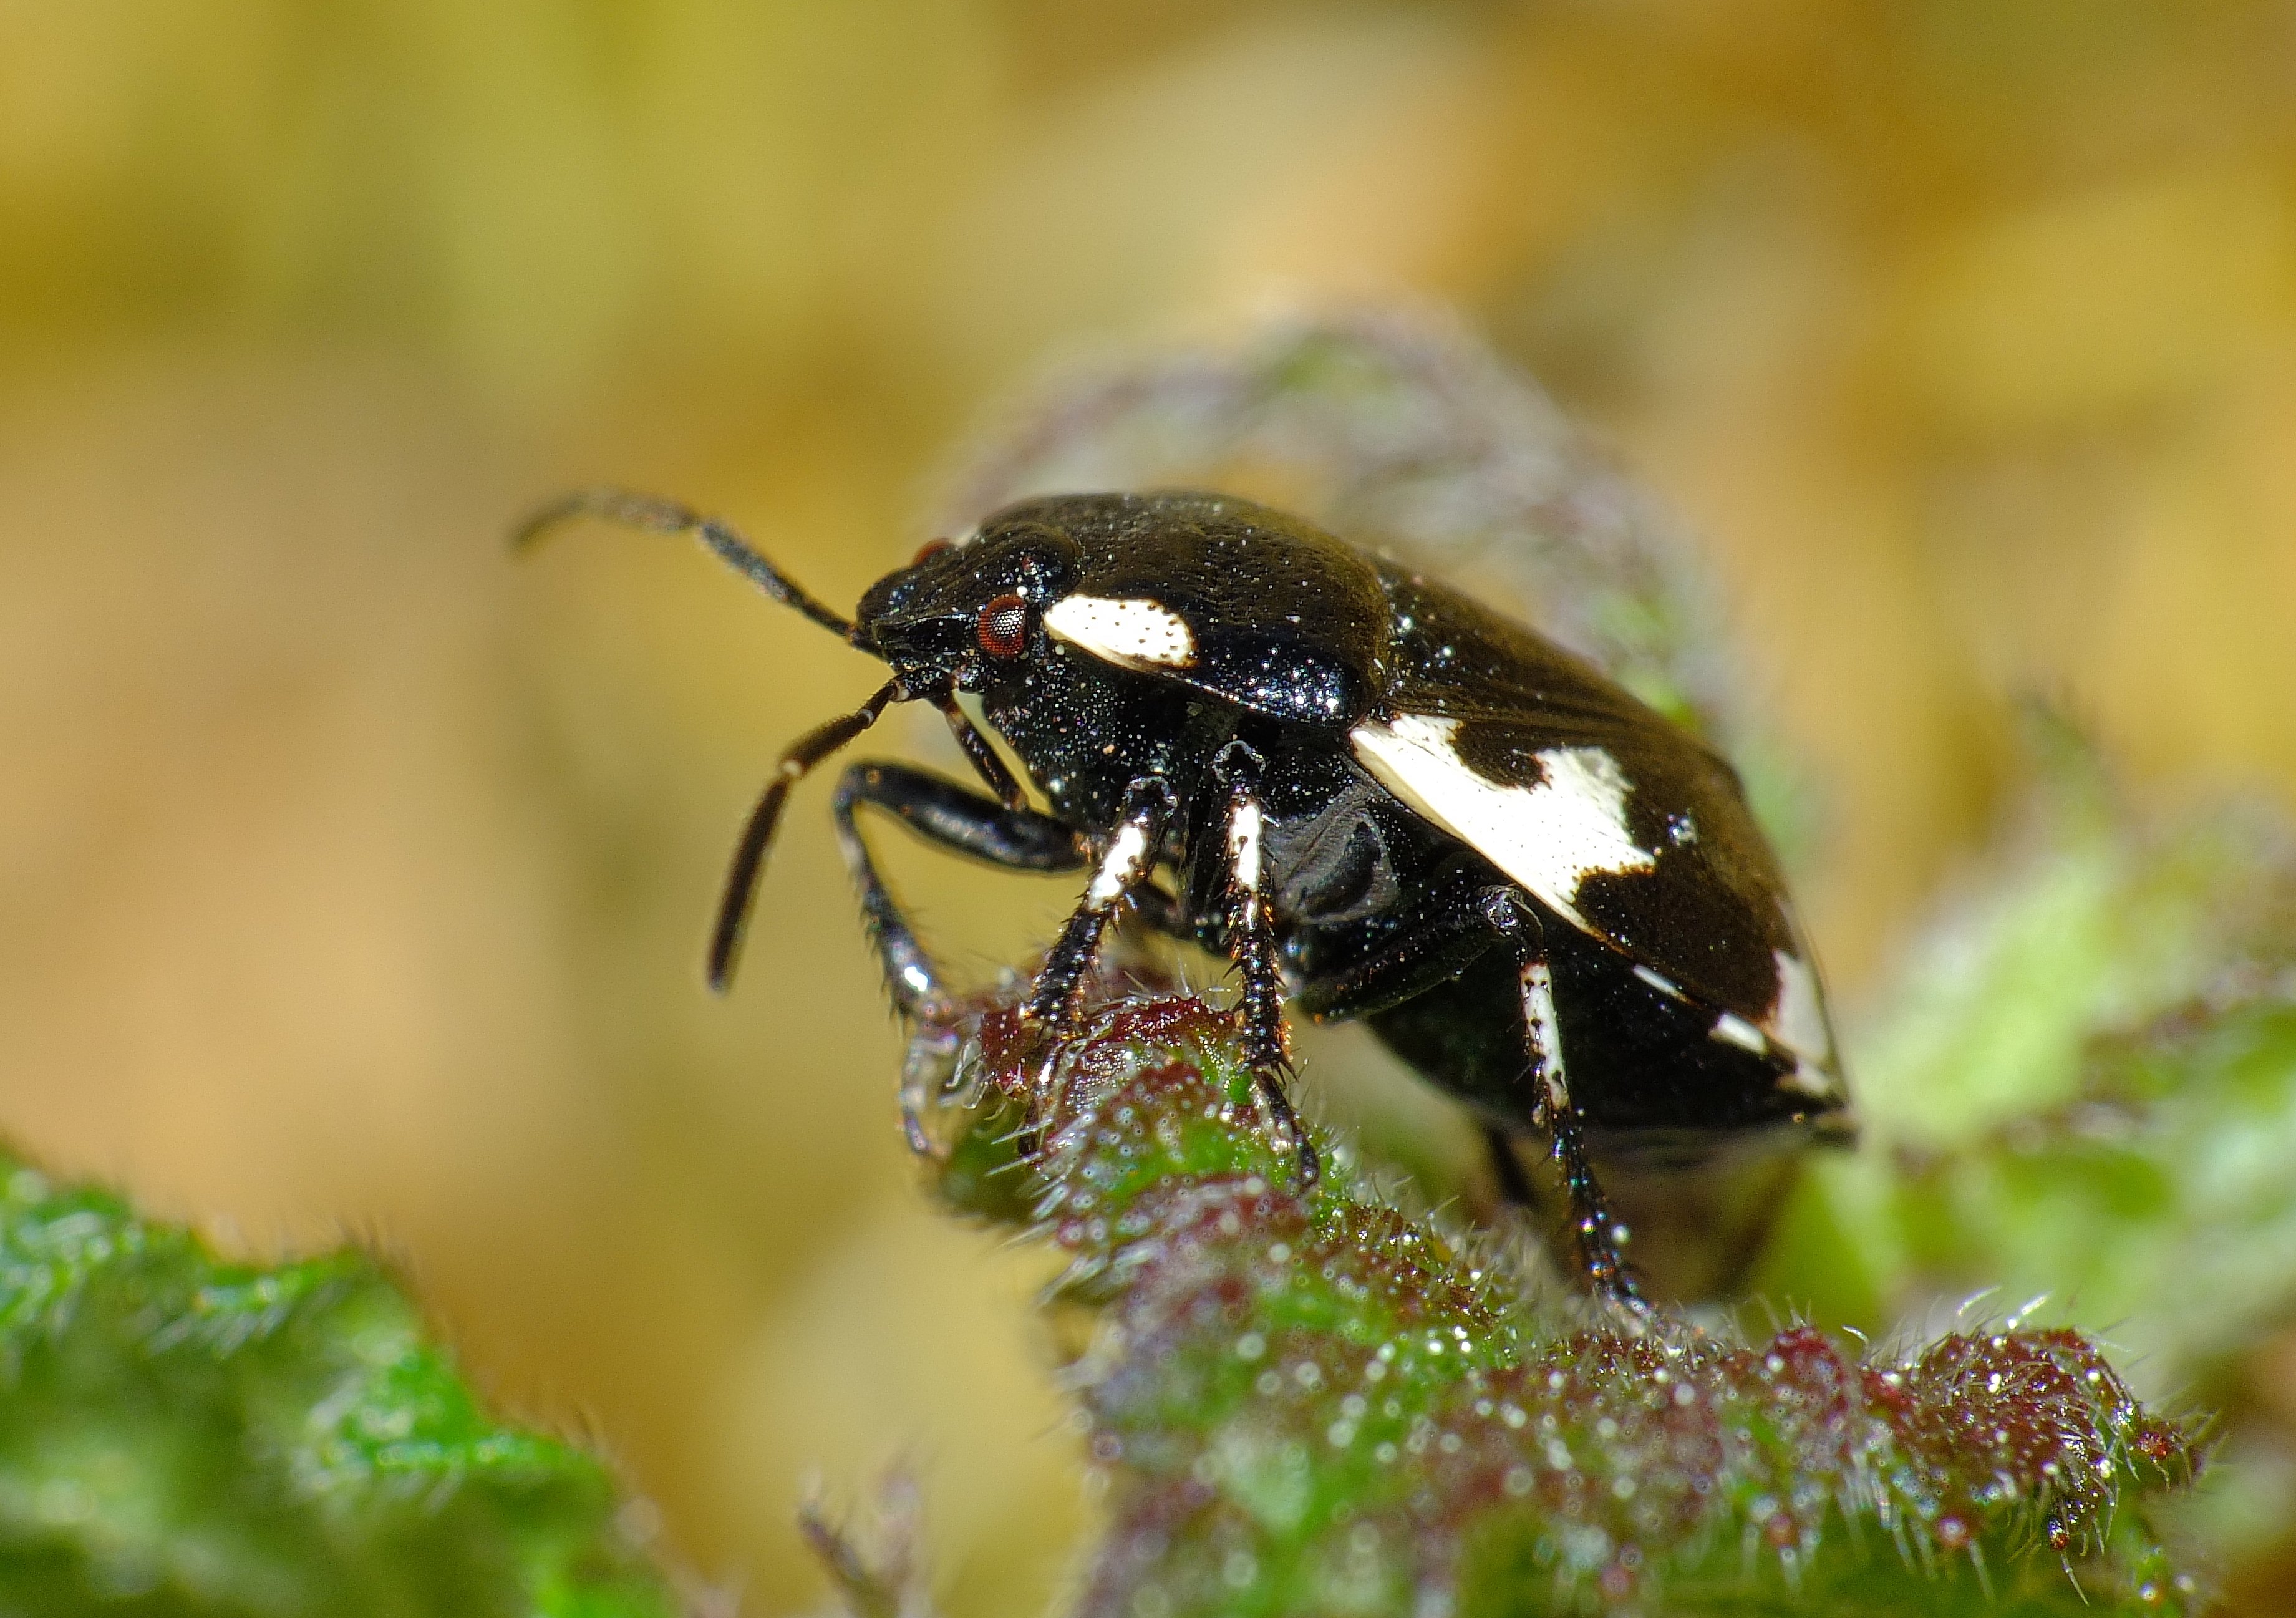
nature, photography, flower, fly, wildlife, insect, macro, fauna, invertebrate, close up, animals, naturaleza, beetle, ggl1, gaby1, xovesphoto, animales, gphoto, raynox250, fujifilmxs1, macro photography, leaf beetle